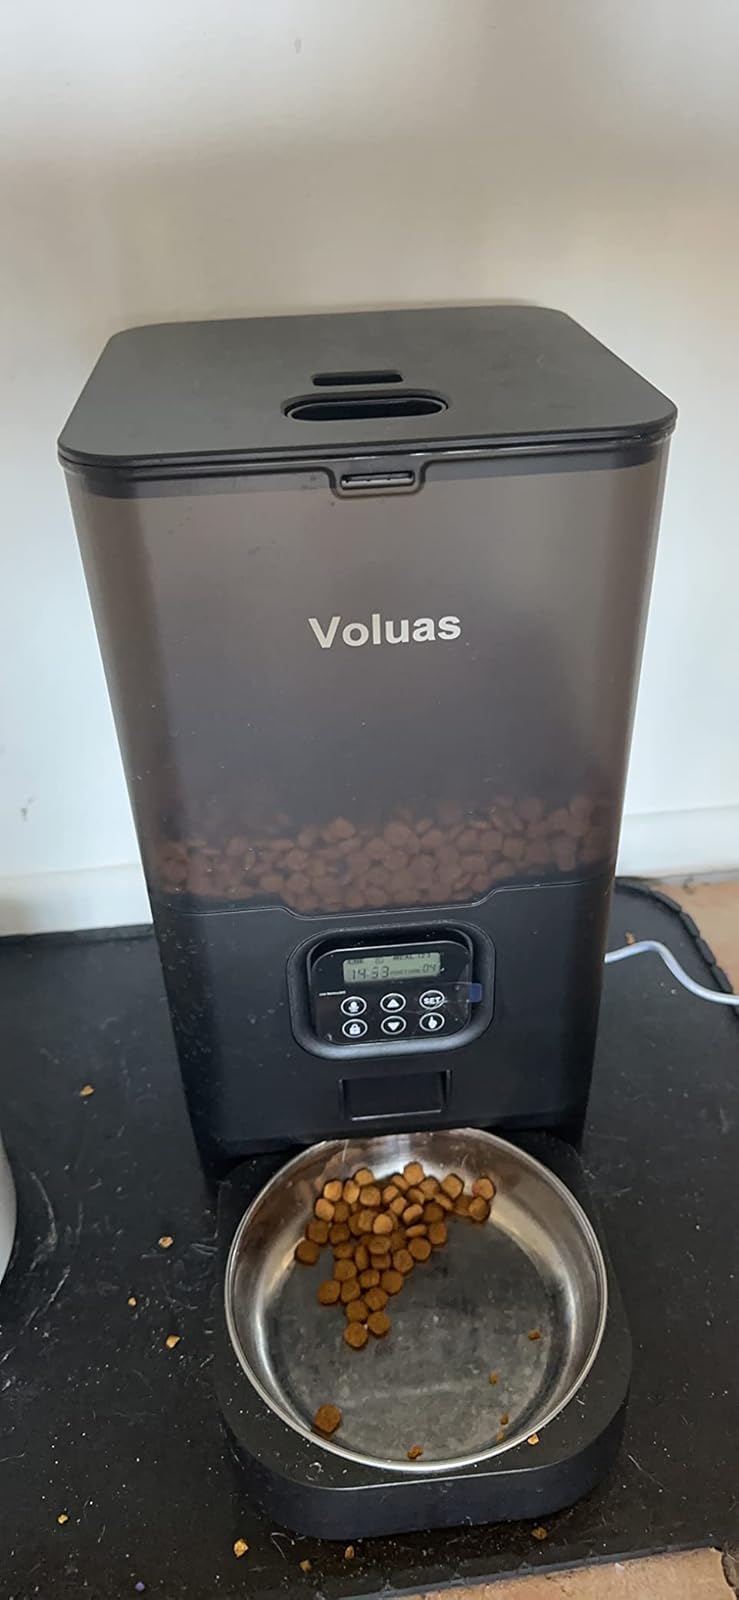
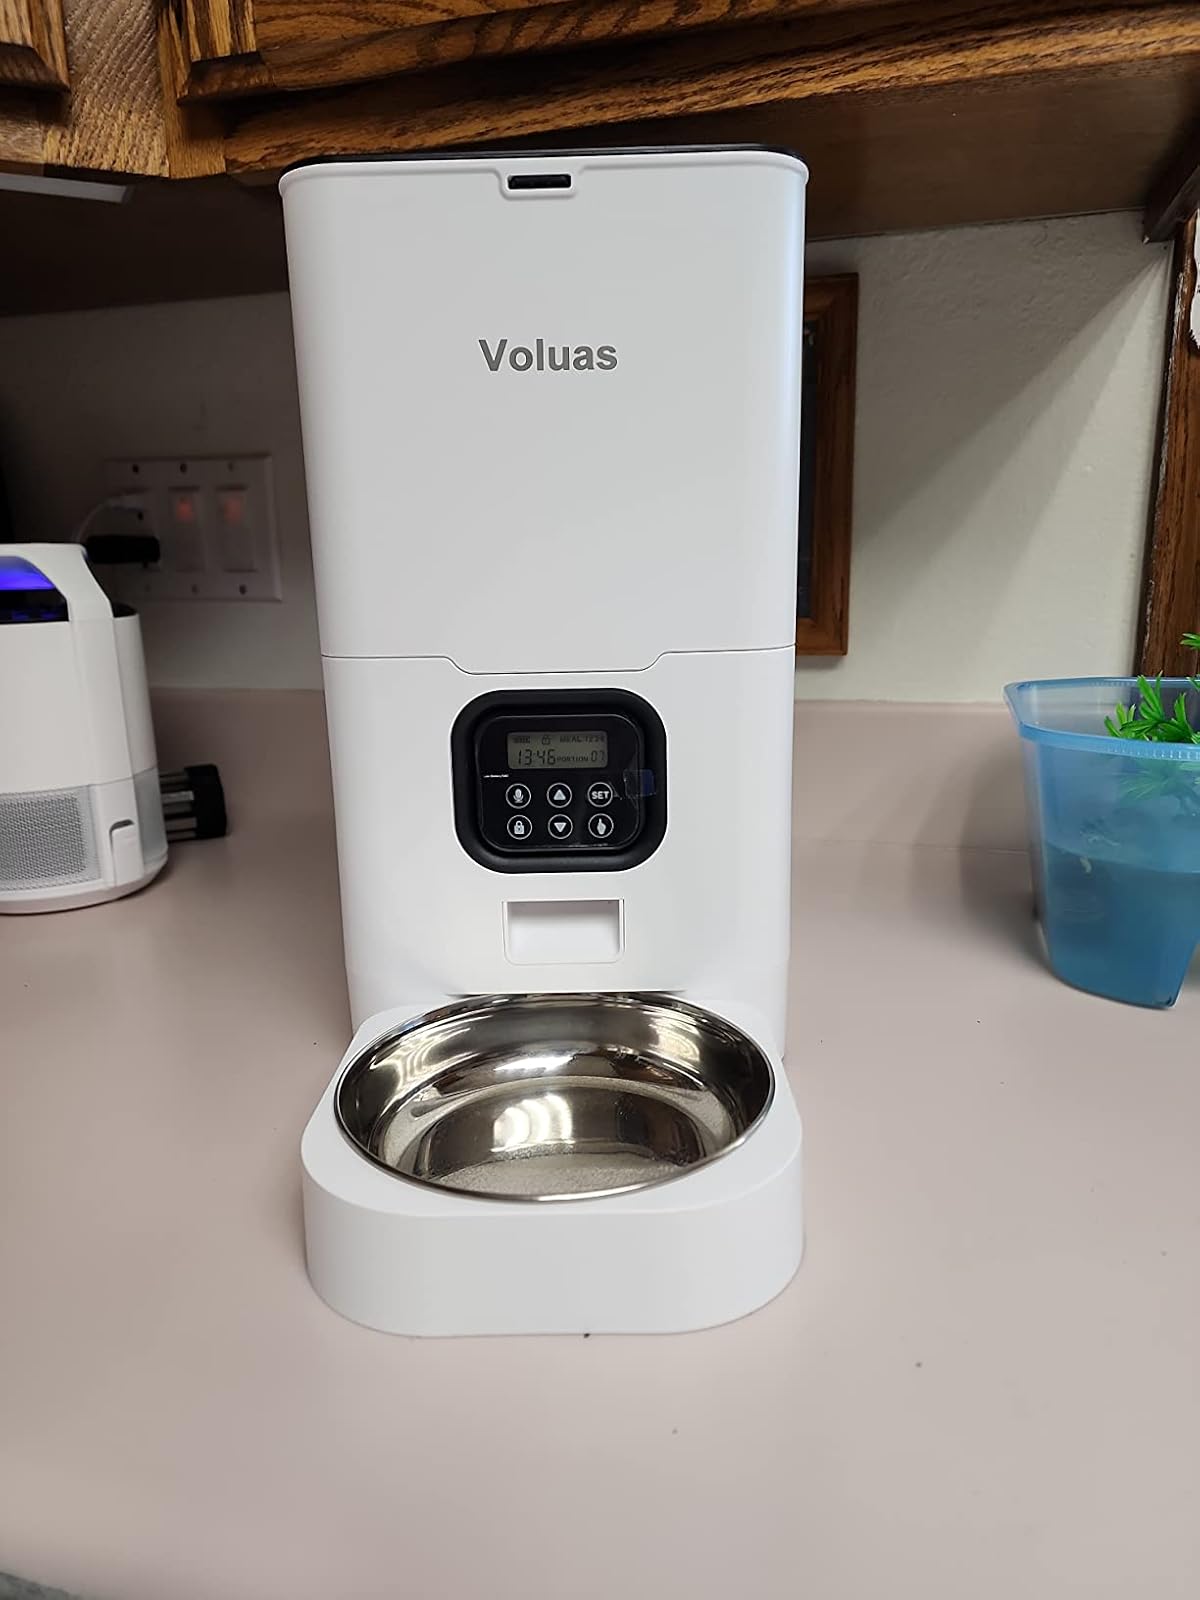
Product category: items_feeder
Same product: no